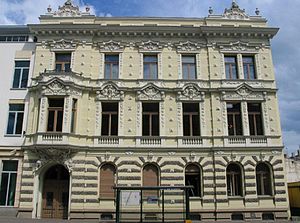
Karol Haertigs palæ
Karol Haertigs palæ ved Piotrkowska-gaden
Karol Haertigs palæ ligger ved Piotrkowska-gaden 236 i Łódź.